Sophie Tucker

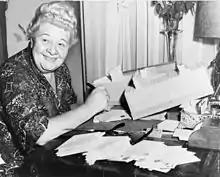
Tucker in 1952

By the 1920s, Tucker's success had spread to Europe, and she began a tour of England, performing for King George V and Queen Mary at the London Palladium in 1926. Tucker re-released her hit song "Some of These Days", backed by Ted Lewis and his band, which stayed at the number 1 position of the charts for five weeks beginning November 23, 1926. It sold over one million copies and was awarded a gold disc by the RIAA.